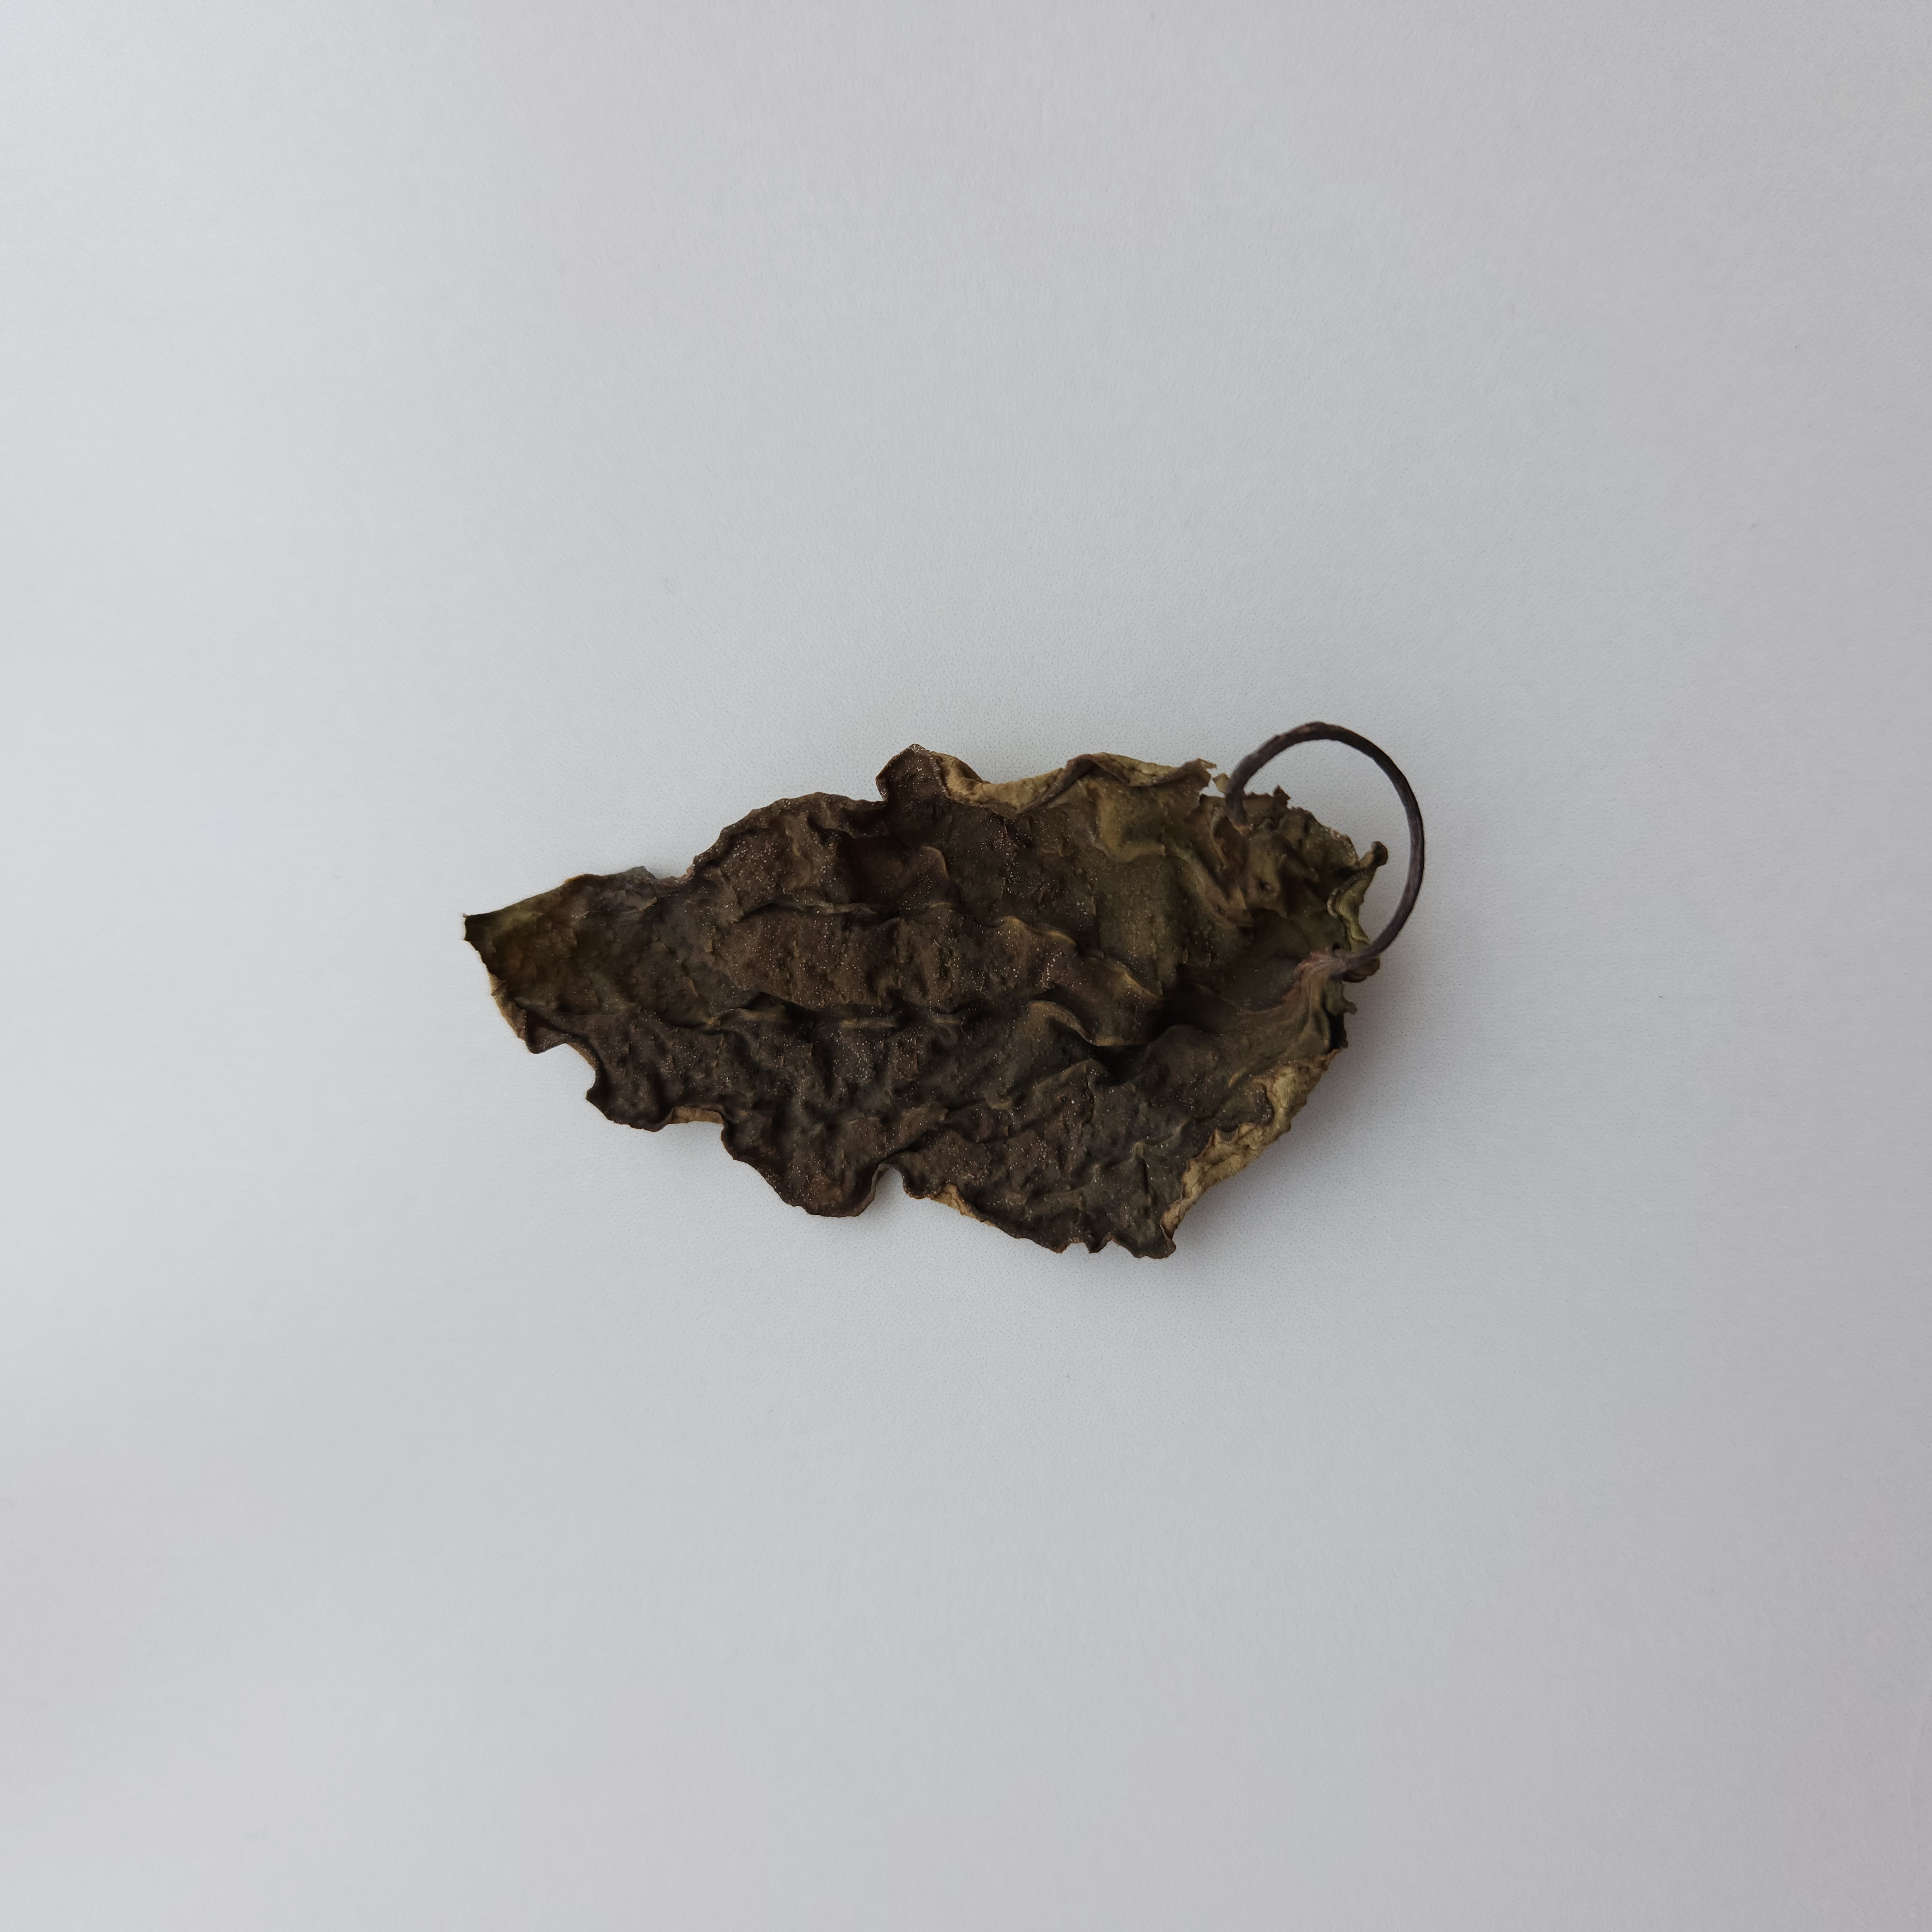
Label: Dried